Wauwil

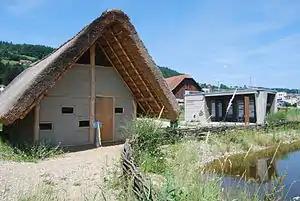
Reconstruction of a pile dwelling house of the Wauwilermoos settlement at the open-air museum

The prehistoric lakeside settlement Wauwilermoos is listed as a Swiss heritage site of national significance. Also known as Egolzwil 3, the serial site of 56 sites in Switzerland is also part of the UNESCO World Heritage Site "Prehistoric Pile dwellings around the Alps".